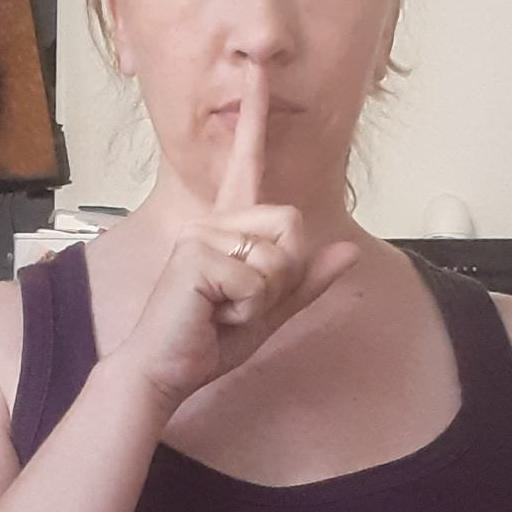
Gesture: mute